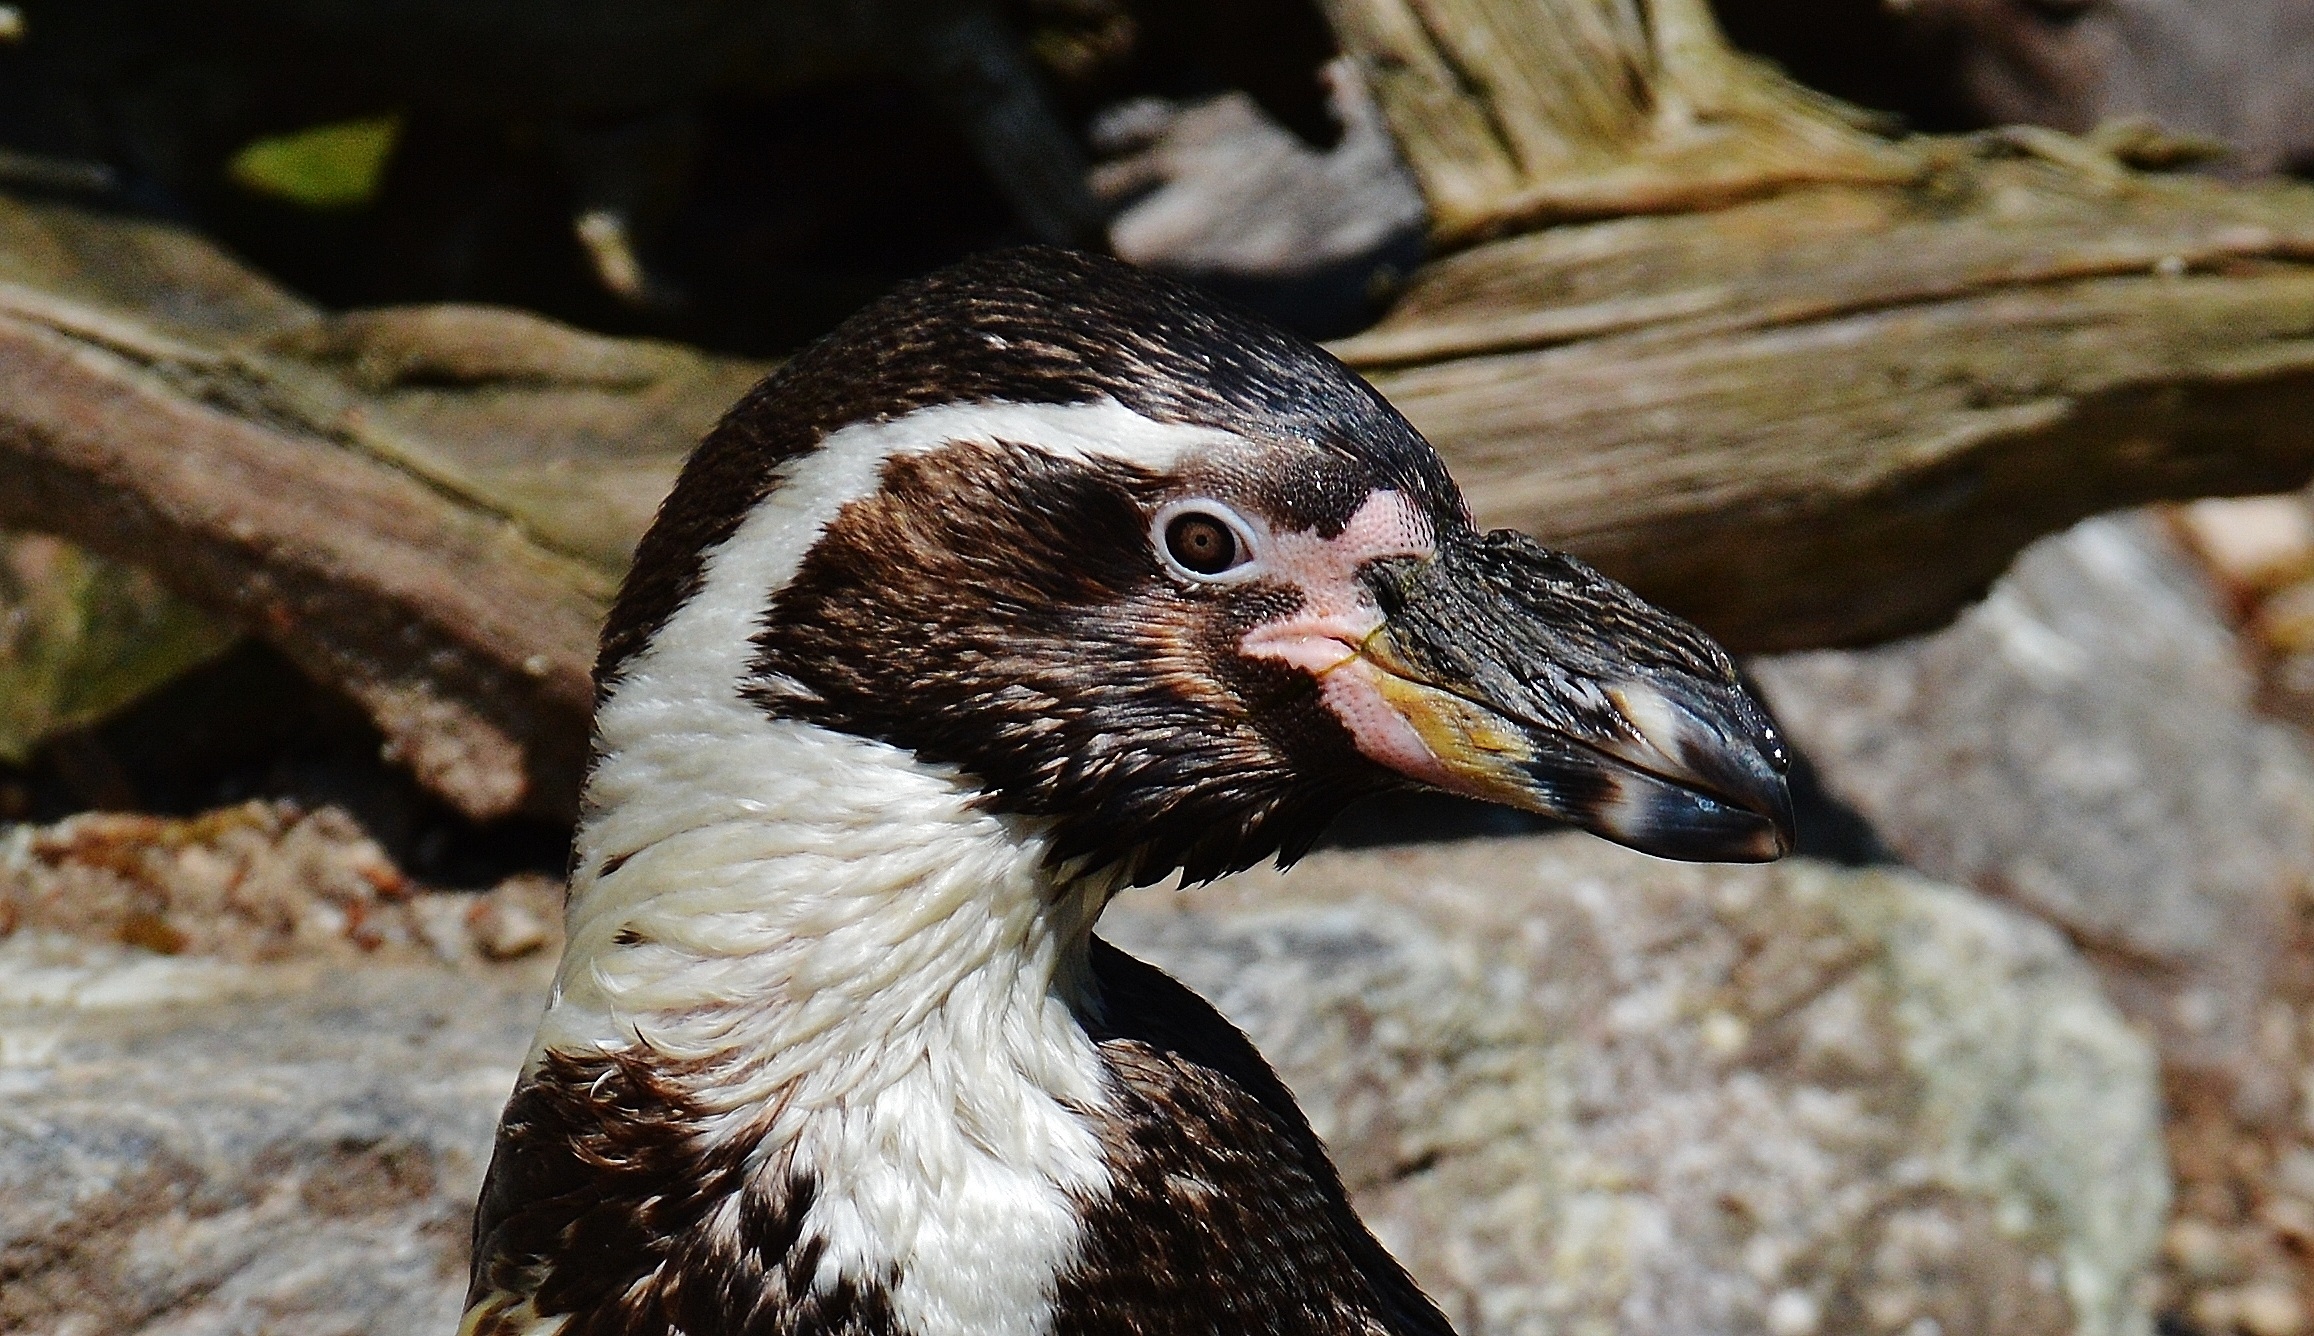
nature, bird, sweet, animal, cute, wildlife, zoo, beak, fauna, penguin, plumage, close up, duck, vertebrate, waterfowl, water bird, animal world, wildlife photography, munich, tierpark hellabrunn